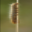
Label: caterpillar